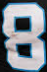
Number: 8